Spanish sloop Jorge Juan

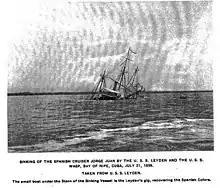
"Jorge Juan" sinking on 21 July 1898, photographed from .

Jorge Juan was a sloop of the Spanish Navy which was sunk off Cuba during the Spanish–American War.